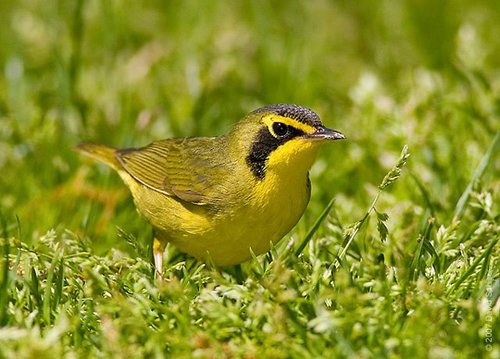
the black crown and black cheek patch of this small yellow crested bird has a yellow superciliary.
the small bird is yellow with a black cheek patch and a black crown.
this colorful bird is primarily yellow, except for the cheek patch which is black.
this little bird is mostly yellow with a black superciliary and cheek patch.
this bird is yellow with black on its eye and has a very short beak.
this bird is yellow with black and has a very short beak.
this bird is yellow and black in color, with a sharp black beak.
this pretty small bird is yellow colored all over its ventral side, has black cheek patch and crown and eyes, and has greenish brown wings and tail.
this bird is yellow with a small spot of black around it it has a smalla yellow and black bird with spots on its head, a long tail, short legs, and pointy beak.
Species: Kentucky Warbler